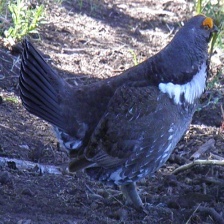
Species: BLUE GROUSE
Scientific name: DENDRAGAPUS OBSCURUS
ImageNet parent category: black_grouse